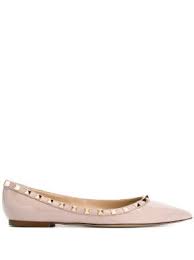
Label: Ballet Flat